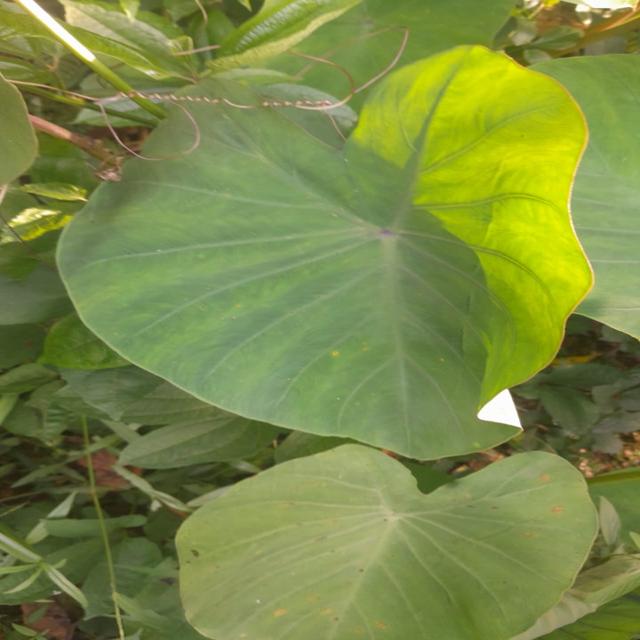
Label: Healthy